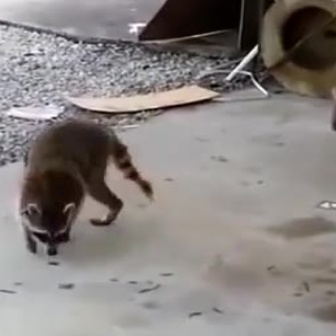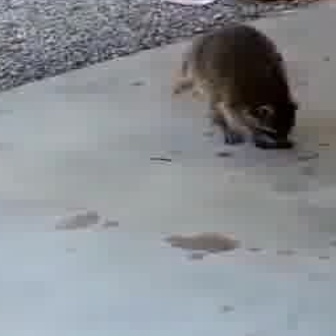
  Please identify the target specified by the bounding box [16,116,155,255] in the first image and locate it in the second image. Return the coordinates in [x_min,y_min,x_max,y_max] format.
Answer: [170,21,295,147]